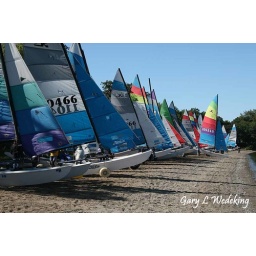
When not out on the lake competing, the boats were parked in a row on the beaches. Quite colorful I must say!